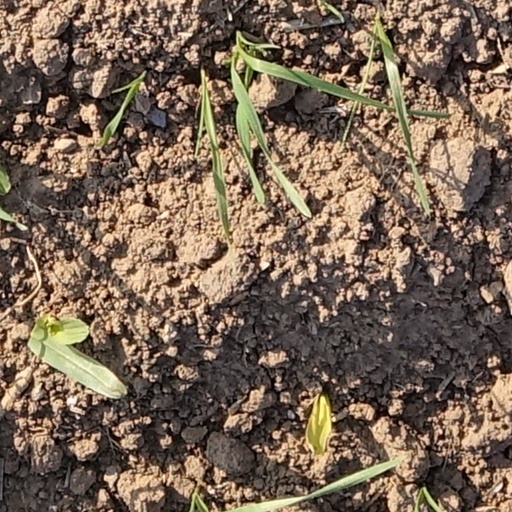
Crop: wheat